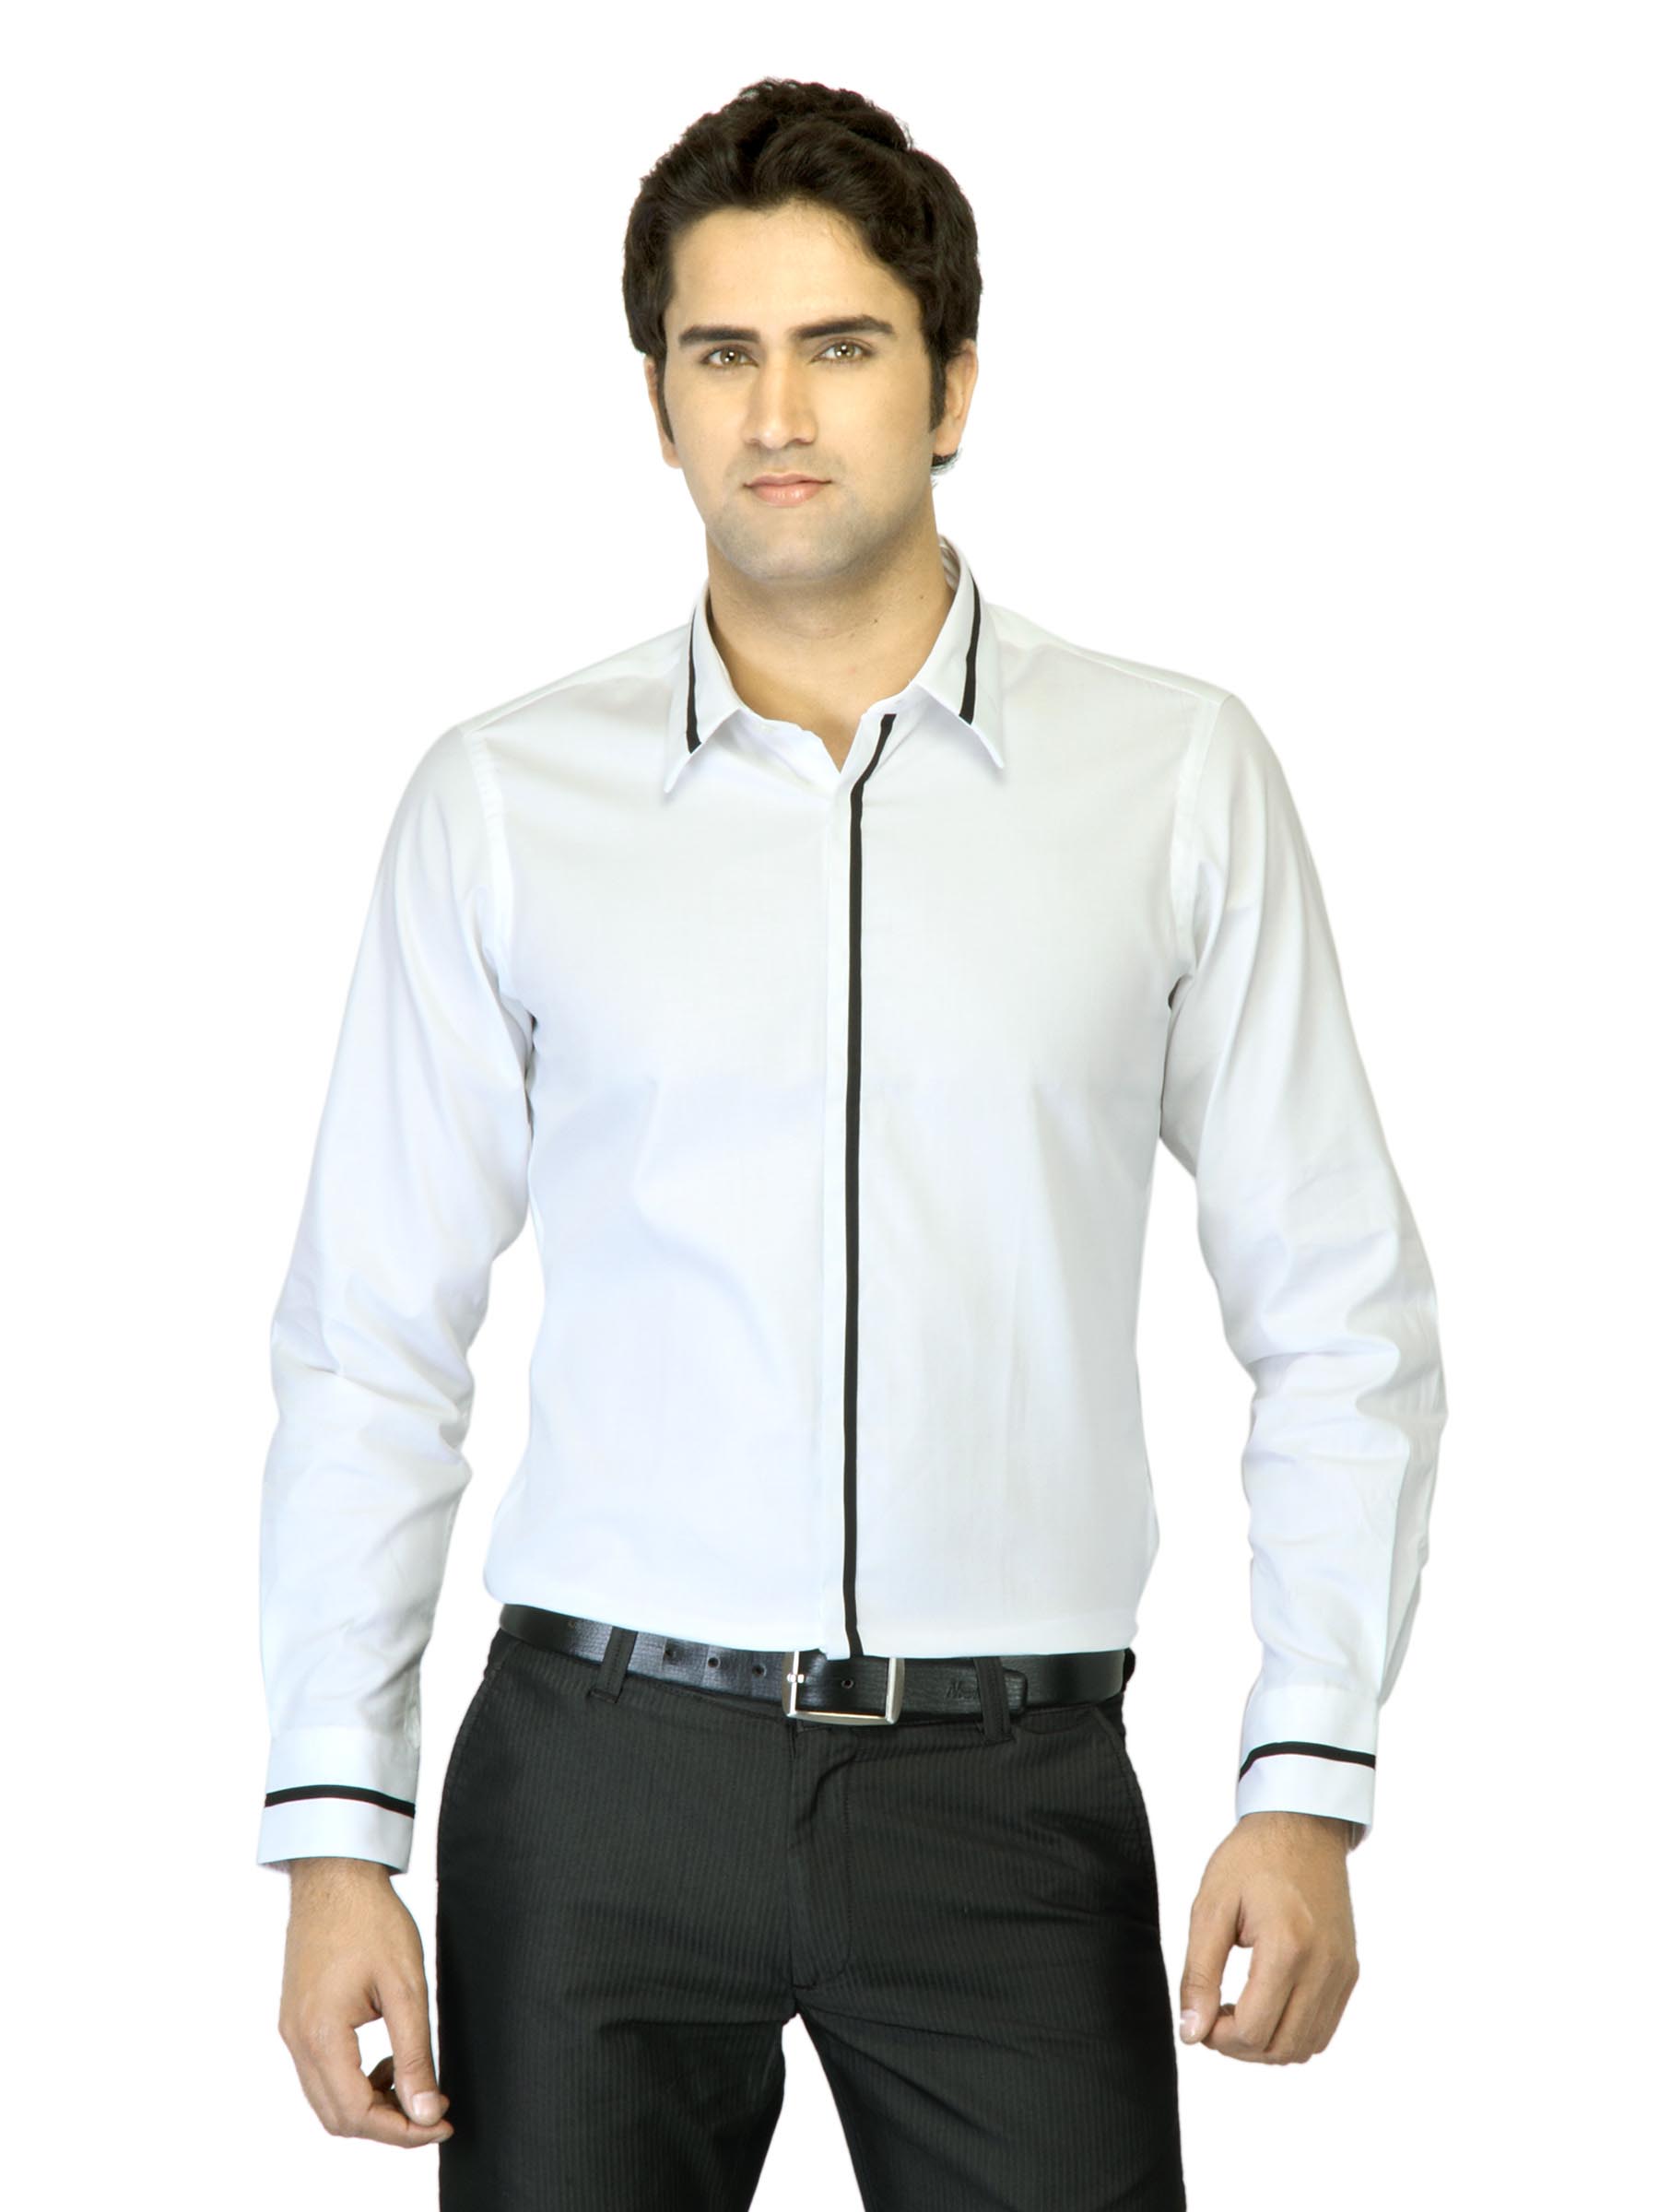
United Colors of Benetton Men White Shirt
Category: Apparel / Topwear / Shirts
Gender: Men
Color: White
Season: Summer 2012
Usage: Casual